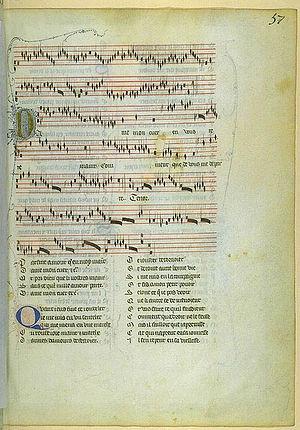
La chanson française désigne un ensemble de genres de compositions musicales en France dont les plus anciennes datent de la fin du Moyen Âge et de la Renaissance. La plus vieille chanson française est probablement la Cantilène de sainte Eulalie, premier texte « littéraire » de langue française du IXᵉ siècle. Le plus vieil air que l'on chante encore est Le Carillon de Vendôme du XVᵉ siècle. La chanson française peut-être différenciée selon les époques.Depuis, on retrouve tout au long de l'histoire des danses et des compositions qui sont à l'origine des chansons populaires. Le genre musical se définit par la mise en valeur de la langue française ancienne ou moderne, avec en particulier la référence à des maîtres et modèles hérités de la littérature poétique de langue française et par opposition aux formes dominantes anglo-saxonnes, de l’industrie musicale.
Œuvres musicales de Guillaume de Machaut
Le rondeau est un poème à forme fixe ancien comportant trois strophes isométriques construites sur deux rimes, avec des répétitions obligées et se fermant sur lui-même ce qui est à l'origine de son nom. Lié à l'origine à la chanson et à la musique, le rondeau est léger et souvent badin. C'est une forme souple et virtuose qui utilise surtout l'octosyllabe et parfois le décasyllabe en tercet, quatrain ou quintil, et qui présente diverses dispositions aux dénominations pas toujours éclairantes. Apparu au XIIIᵉ siècle et modifié aux XVᵉ et XVIᵉ siècles, il est rejeté par la Pléiade et ne perdure guère au-delà du XVIIᵉ siècle.
L'histoire de la musique classique occidentale est circonscrite à la sphère définie par l'appellation de musique classique couramment admise et qui englobe la musique savante, sacrée comme profane, de ses origines à nos jours.
Guillaume de Machaut, né probablement à Machault, près de Reims, vers 1300 et mort à Reims en 1377, est le plus célèbre compositeur et écrivain français du XIVᵉ siècle. Il a mené une vie dans le monde laïc, au service de mécènes et en liens étroits avec la Couronne de France, et une vie ecclésiastique en tant que chanoine de Reims. Clerc lettré et maître des arts, il a marqué pendant au moins un siècle la production artistique européenne.